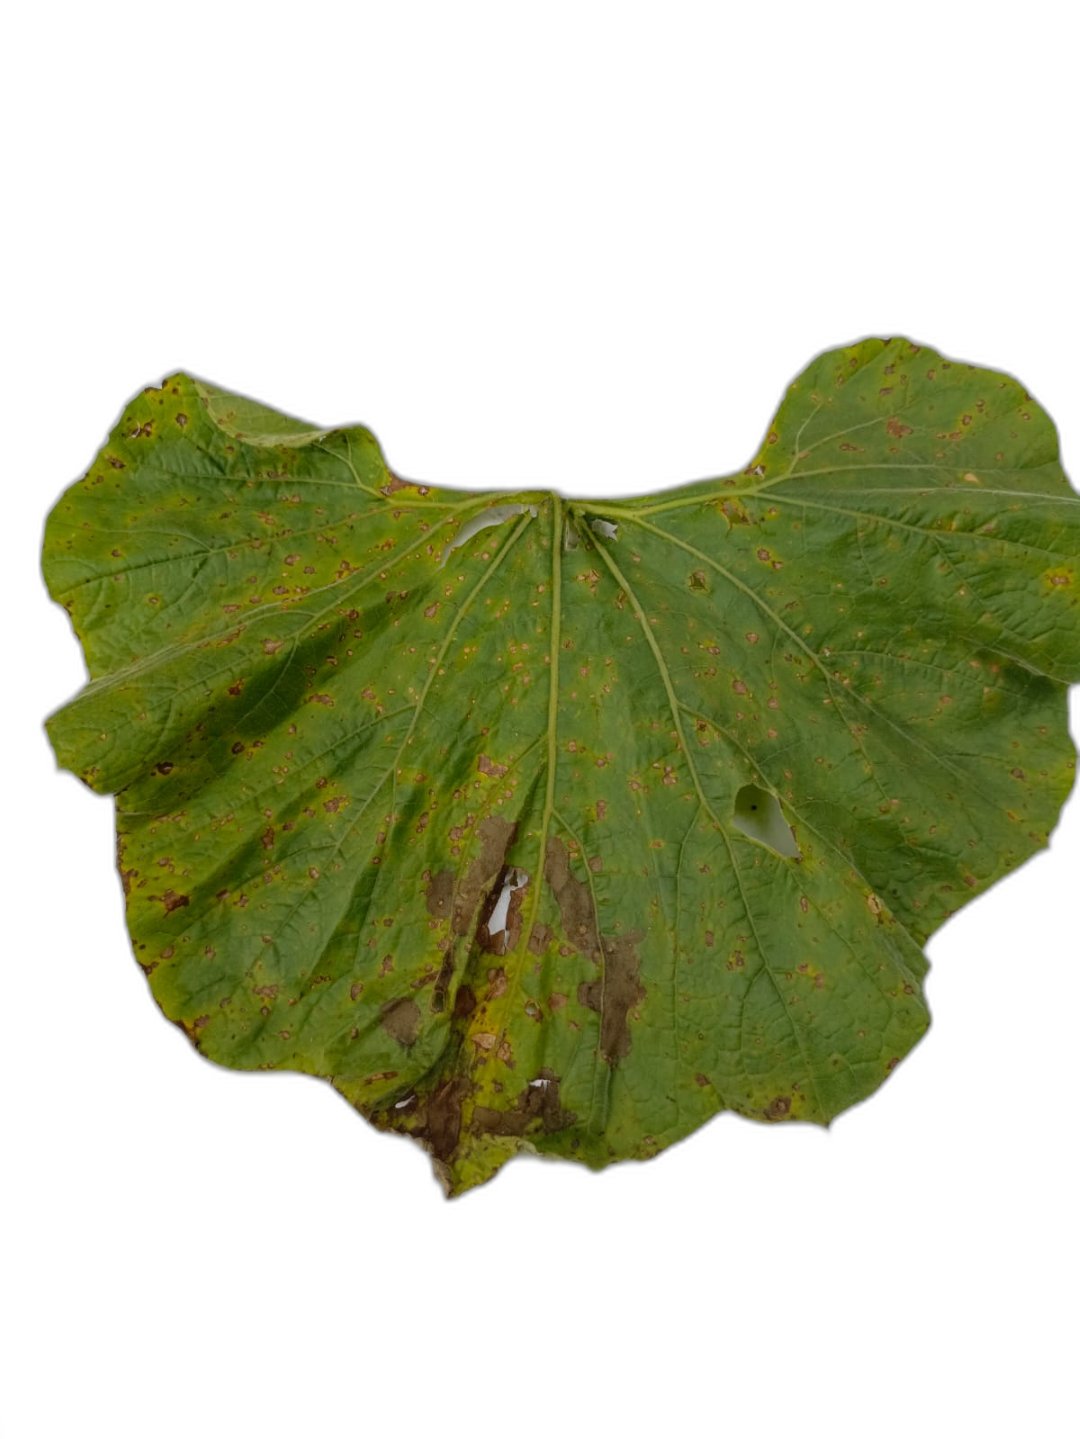
Crop: Bottle Gourd
Label: Anthracnose